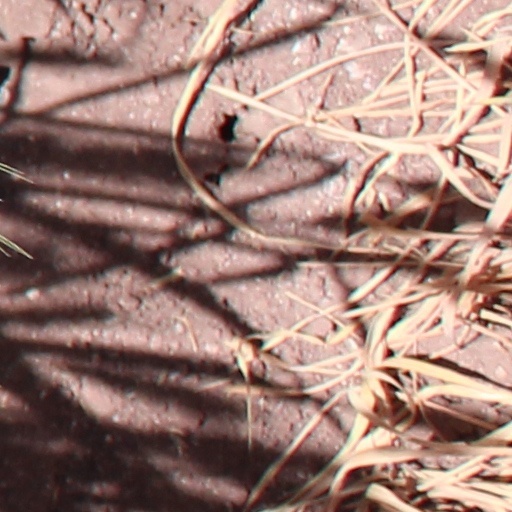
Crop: wheat